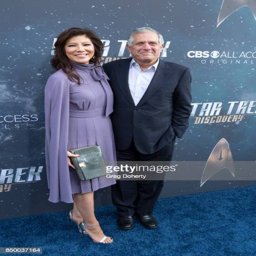
actor and organization leader arrive for the premiere